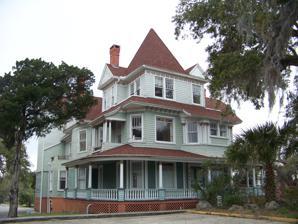
Building: Delos A. Blodgett House
Country: United States of America
Year built: 1896
Historic house in Florida, United States United States historic place Delos A. Blodgett House U.S. National Register of Historic Places Location 404 S. Ridgewood Ave., Daytona Beach , Volusia County, Florida Coordinates 29°12′16.32″N 81°1′12.59″W / 29.2045333°N 81.0201639°W / 29.2045333; -81.0201639 Area less than one acre Built 1896 Architect Sumner Hale Gove ; Bliven, Giles H. Architectural style Queen Anne NRHP reference No. 93000724 Added to NRHP August 2, 1993 The Delos A. Blodgett House (also known as 8VO4385 ) is a historic house located at 404 Ridgewood Avenue in Daytona Beach , Florida . Description and history Delos A. Blodgett (1825–1908) The 2 + 1 ⁄ 2 -story house was completed in 1896 for Delos A. Blodgett and his wife Daisy A. Peck. It was listed on the National Register of Historic Places on August 2, 1993. Design The Delos A. Blodgett House was designed by architect, Sumner Hale Gove in the Queen Anne style . Delos A. Blodgett House - Northeast View (January 14, 2020) References